Olinda Bozán

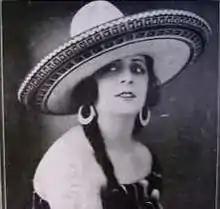
Olinda Bozán, 1927

Bozán made her film debut in the silent film, "Bajo el sol de la pampa" (1915) directed by Alberto Traversa, which was released in 1917. In all, she made six appearances in silent films, of which little is known. In 1923, she appeared in "Sombras de Buenos Aires" by Julio Irigoyen with María Esther Podestá and Totón Podestá.